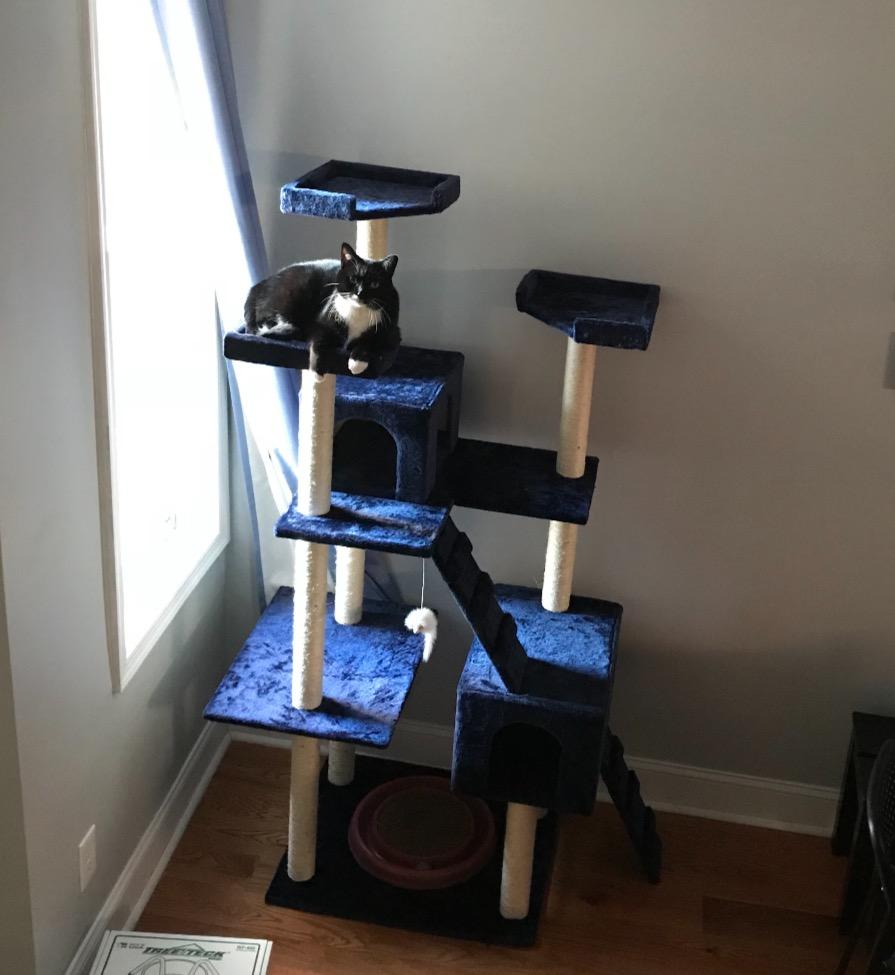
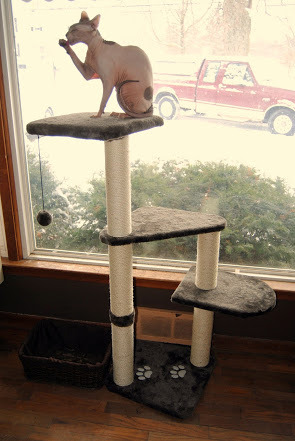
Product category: items_cat tree
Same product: no